Øystein Runde

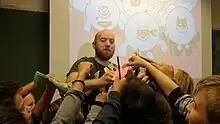

Øystein Runde (born December 14, 1979, in Ulsteinvik) is a Norwegian comics writer and comics artist. Runde, Kristopher Schau and Frode Hanssen published the weekly science/humor podcast 80% from 2019 to 2020, after its end in october 2020 when Schau moved to Drammen, Runde started an english-language science podcast called Wunderdog, where he talks to "the scientists behind the ideas". Guests so far have been professor Philip Lubin who invented the concept for Stephen Hawking and Yuri Milners "Breakthrough starshot" laser, professor Robin Hanson who invented the term "The Great Filter" and wrote Age of Em about mind uploads, doctor Cynthia Phillips from NASA, staff scientist for the Europa Clipper project.